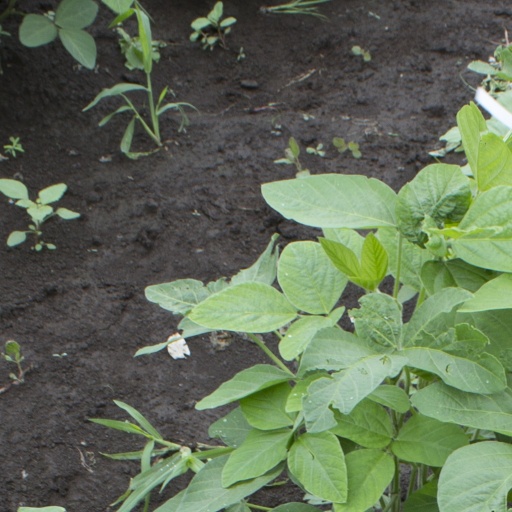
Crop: soybean